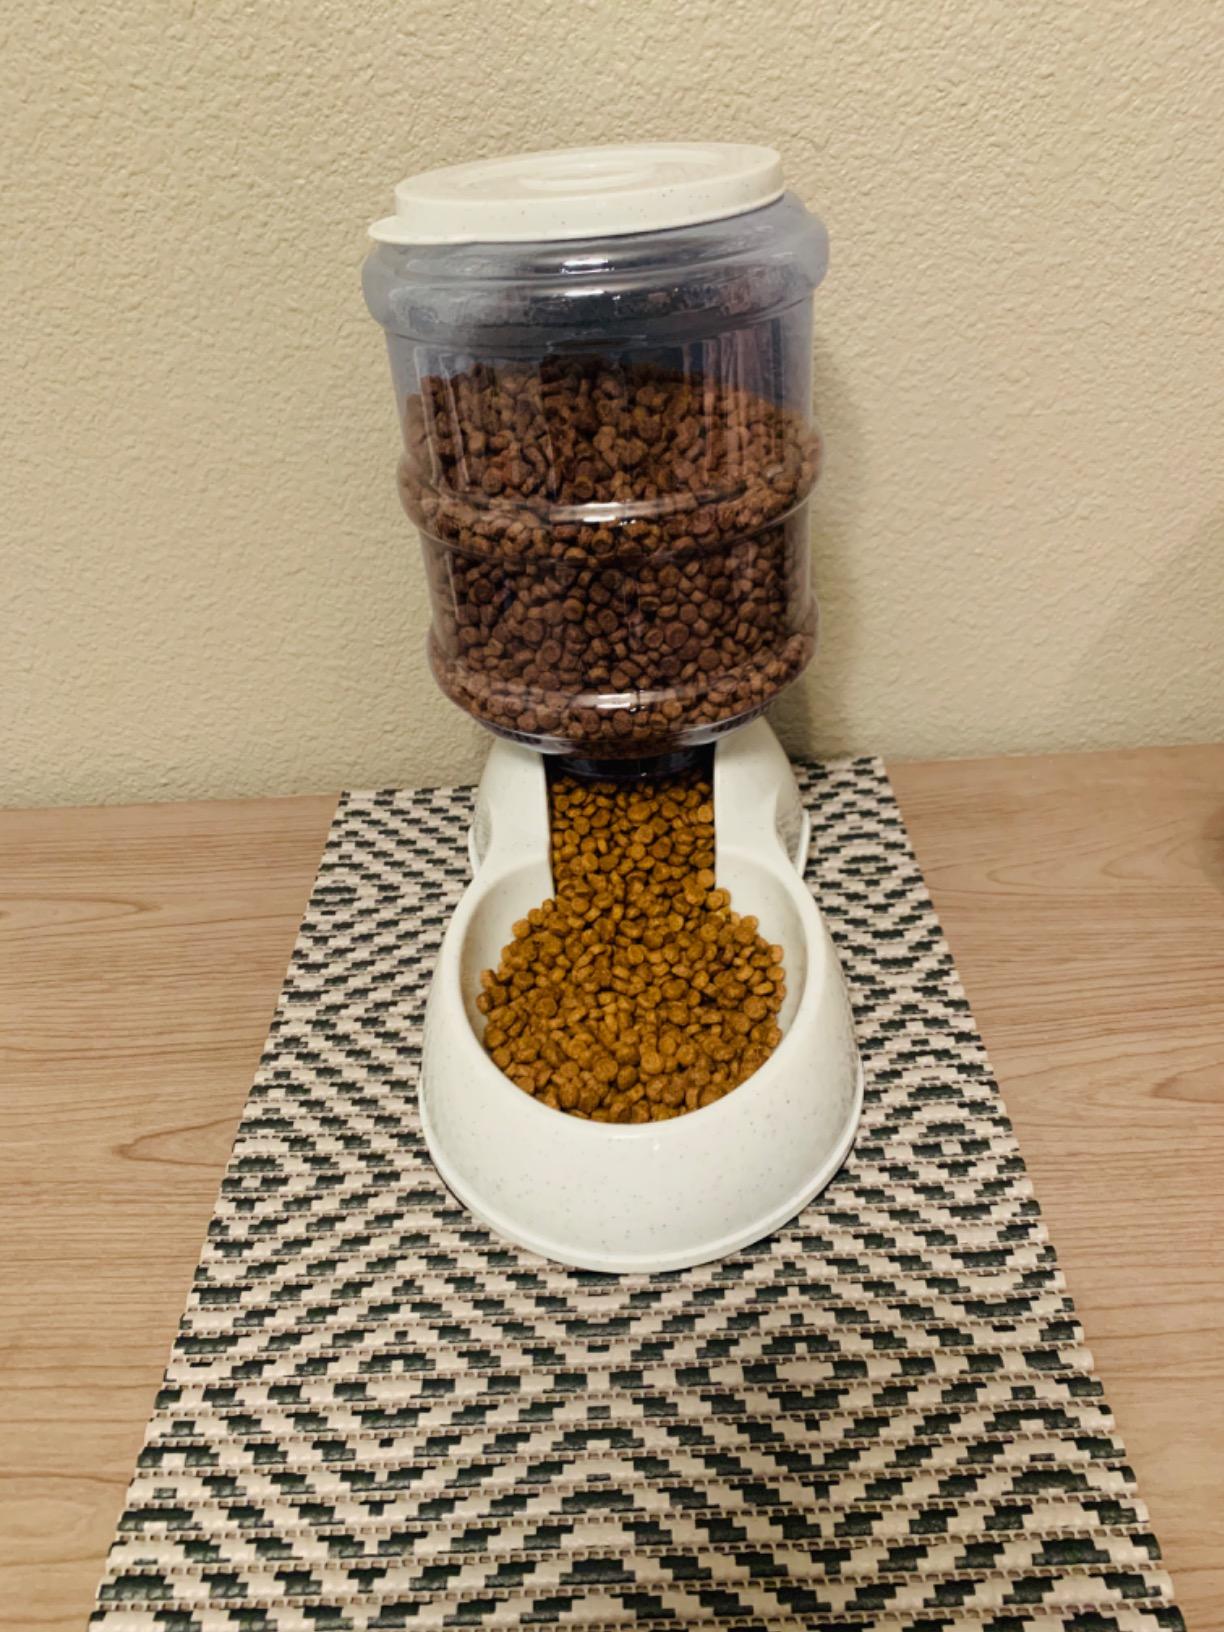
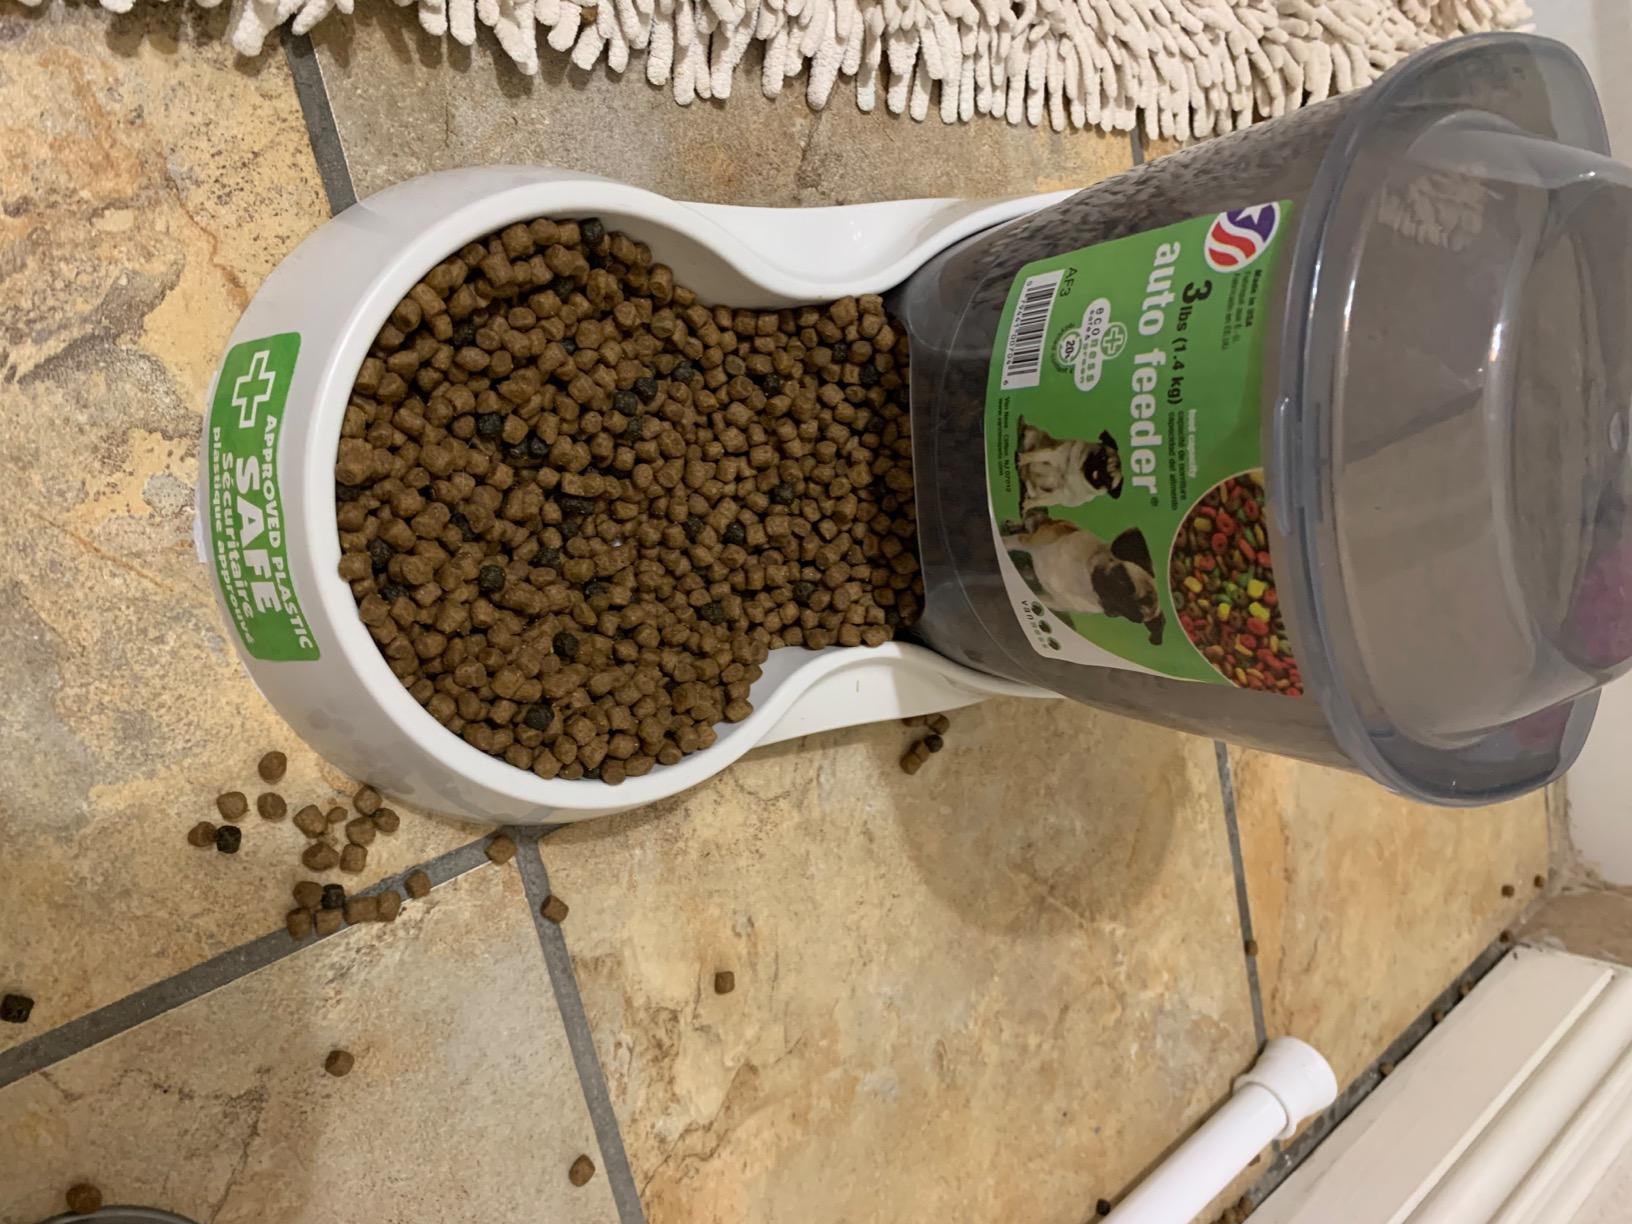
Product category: items_feeder
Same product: no